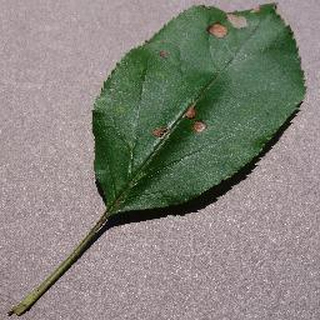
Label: apple_black_rot